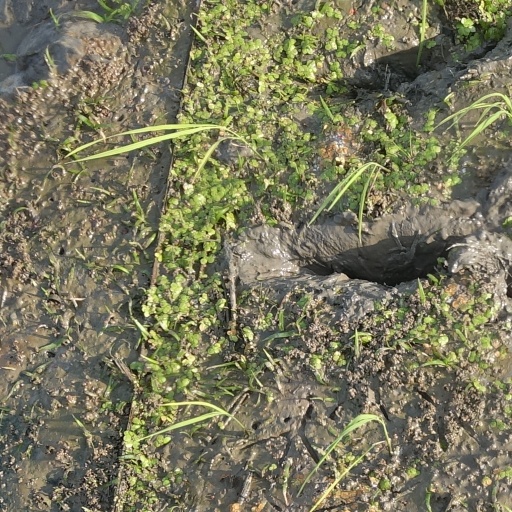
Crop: rice